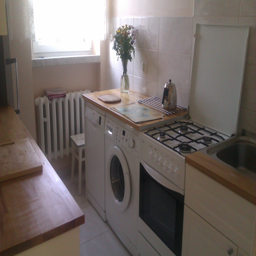
a room to rent in a-room apartment free